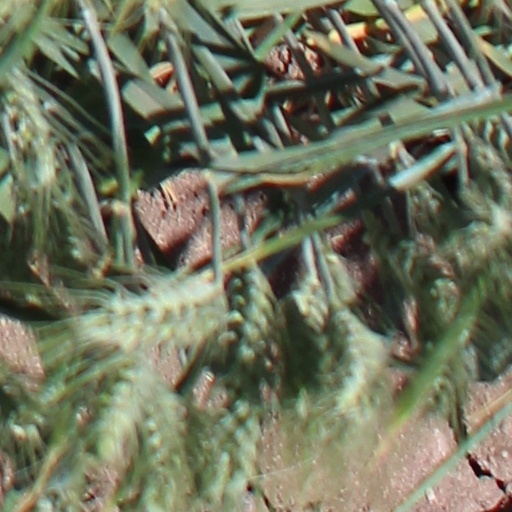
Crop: wheat